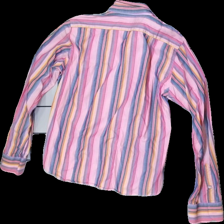
View: back
Type: Shirt
Category: Ladies
Brand: Sand
Colors: Pink, Yellow, Blue, Multicolor
Material: 100% Cotton
Pattern: Striped
Cut: Regular
Size: L
Season: All
Price range: 100-150
Recommended usage: Reuse